Hemoglobin A

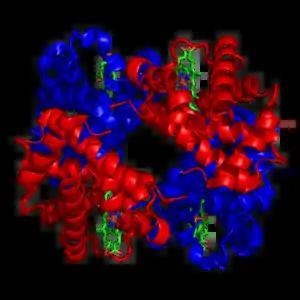

Hemoglobin A (HbA), also known as adult hemoglobin, hemoglobin A1 or αβ, is the most common human hemoglobin tetramer, accounting for over 97% of the total red blood cell hemoglobin. Hemoglobin is an oxygen-binding protein, found in erythrocytes, which transports oxygen from the lungs to the tissues. Hemoglobin A is the most common adult form of hemoglobin and exists as a tetramer containing two alpha subunits and two beta subunits (α2β2). Hemoglobin A2 (HbA2) is a less common adult form of hemoglobin and is composed of two alpha and two delta-globin subunits. This hemoglobin makes up 1-3% of hemoglobin in adults.